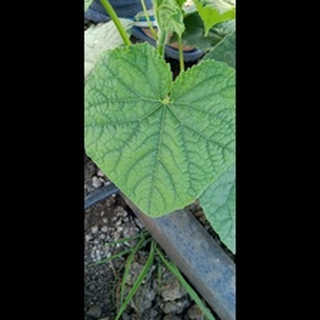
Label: healthy_cucumber